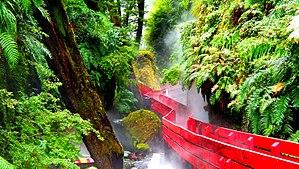
La forêt tempérée humide, dites aussi forêt tempérée ombrophile est un type de forêt tempérée sempervirente. Composée de conifères ou de feuillus, on la trouve aux latitudes tempérées, dans des zones où les précipitations sont abondantes.